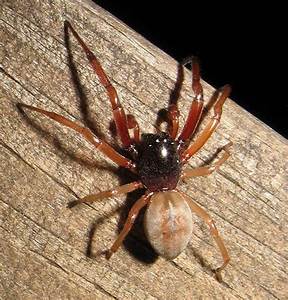
Label: spider